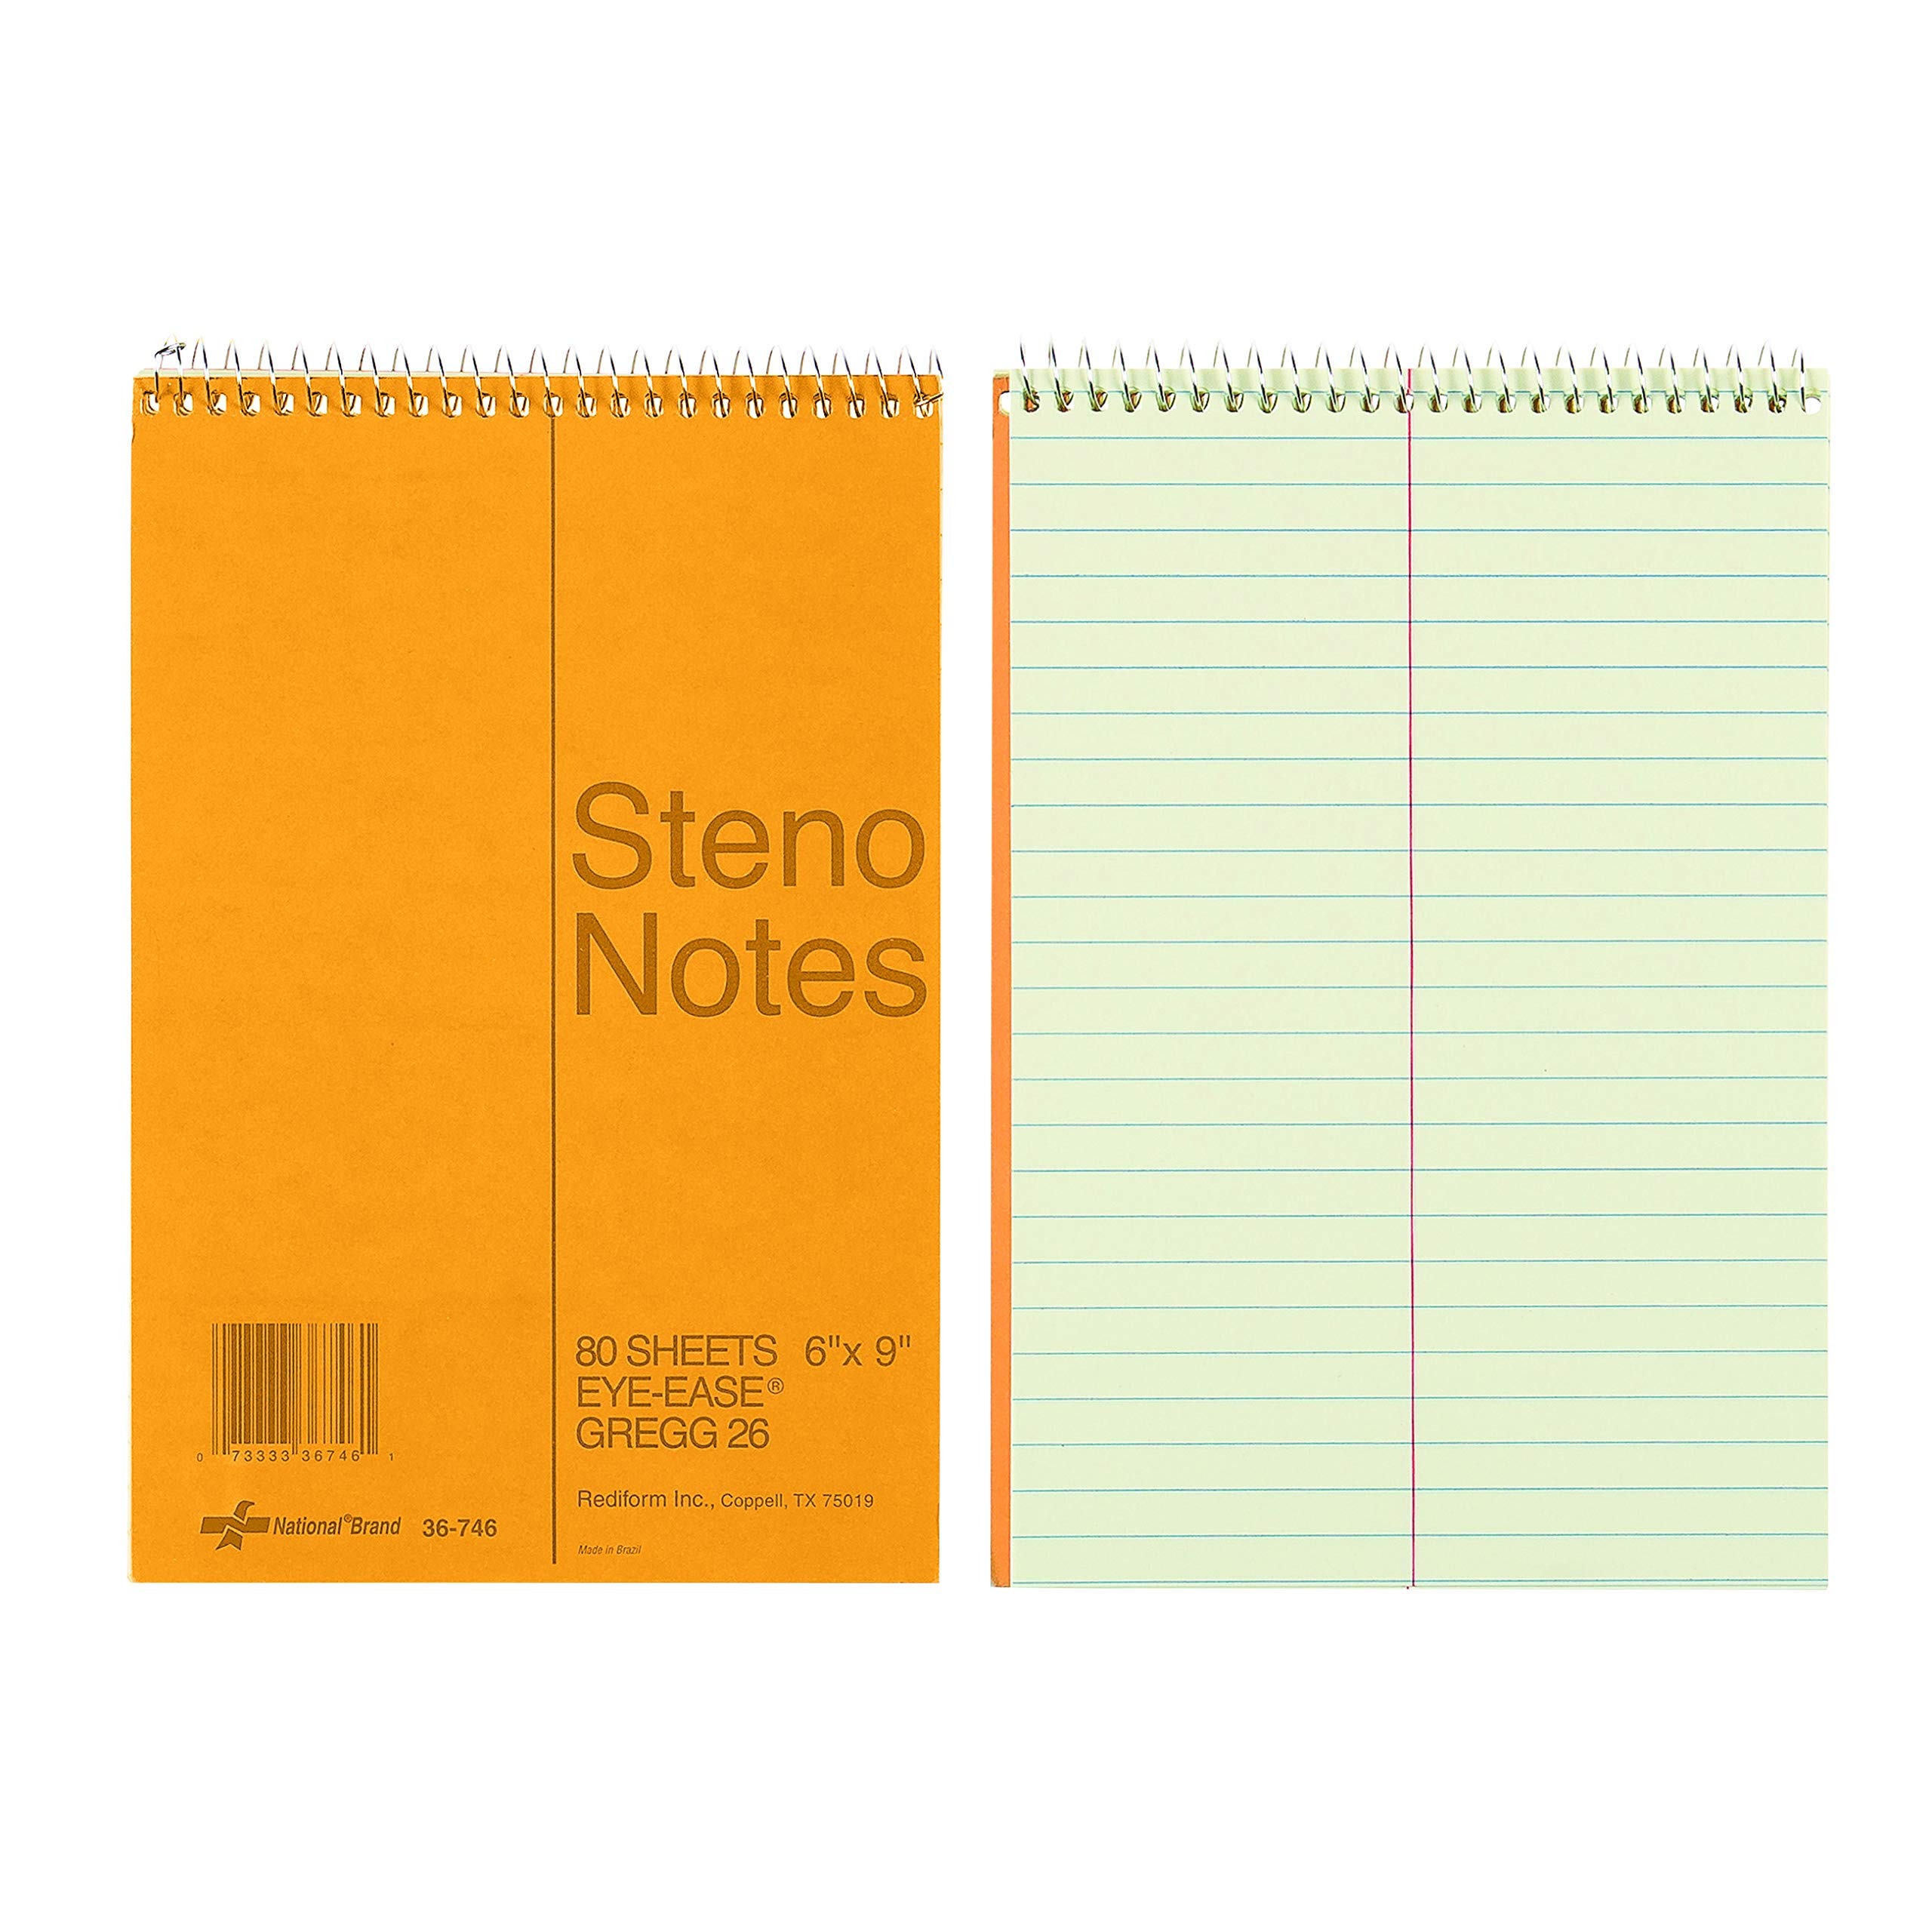
Item Name: NATIONAL Brown Board Cover Steno Notebook, Gregg, Green Paper, 6" x 9", 80 Sheets (36746)
Bullet Point 1: Top-Bound steno notebook
Bullet Point 2: Brown board cover
Bullet Point 3: Gregg 26 ruled with center line
Bullet Point 4: Green eye-ease paper; 80 sheets
Value: 1.0
Unit: Count

Price: 5.81